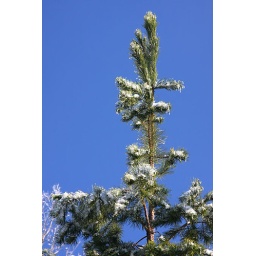
Snow in the pine trees near Turkey Creek